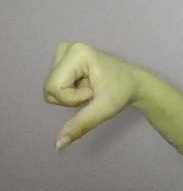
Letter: waw